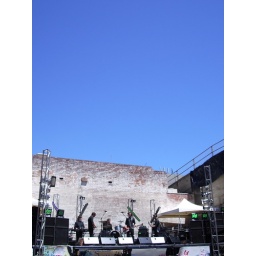
gersey rock a melbourne cbd carpark beneath a big blue sky